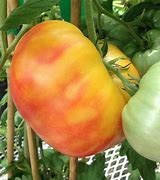
Label: tomato